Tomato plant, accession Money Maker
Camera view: tilt-top (135 deg); turntable rotation: 330 degrees
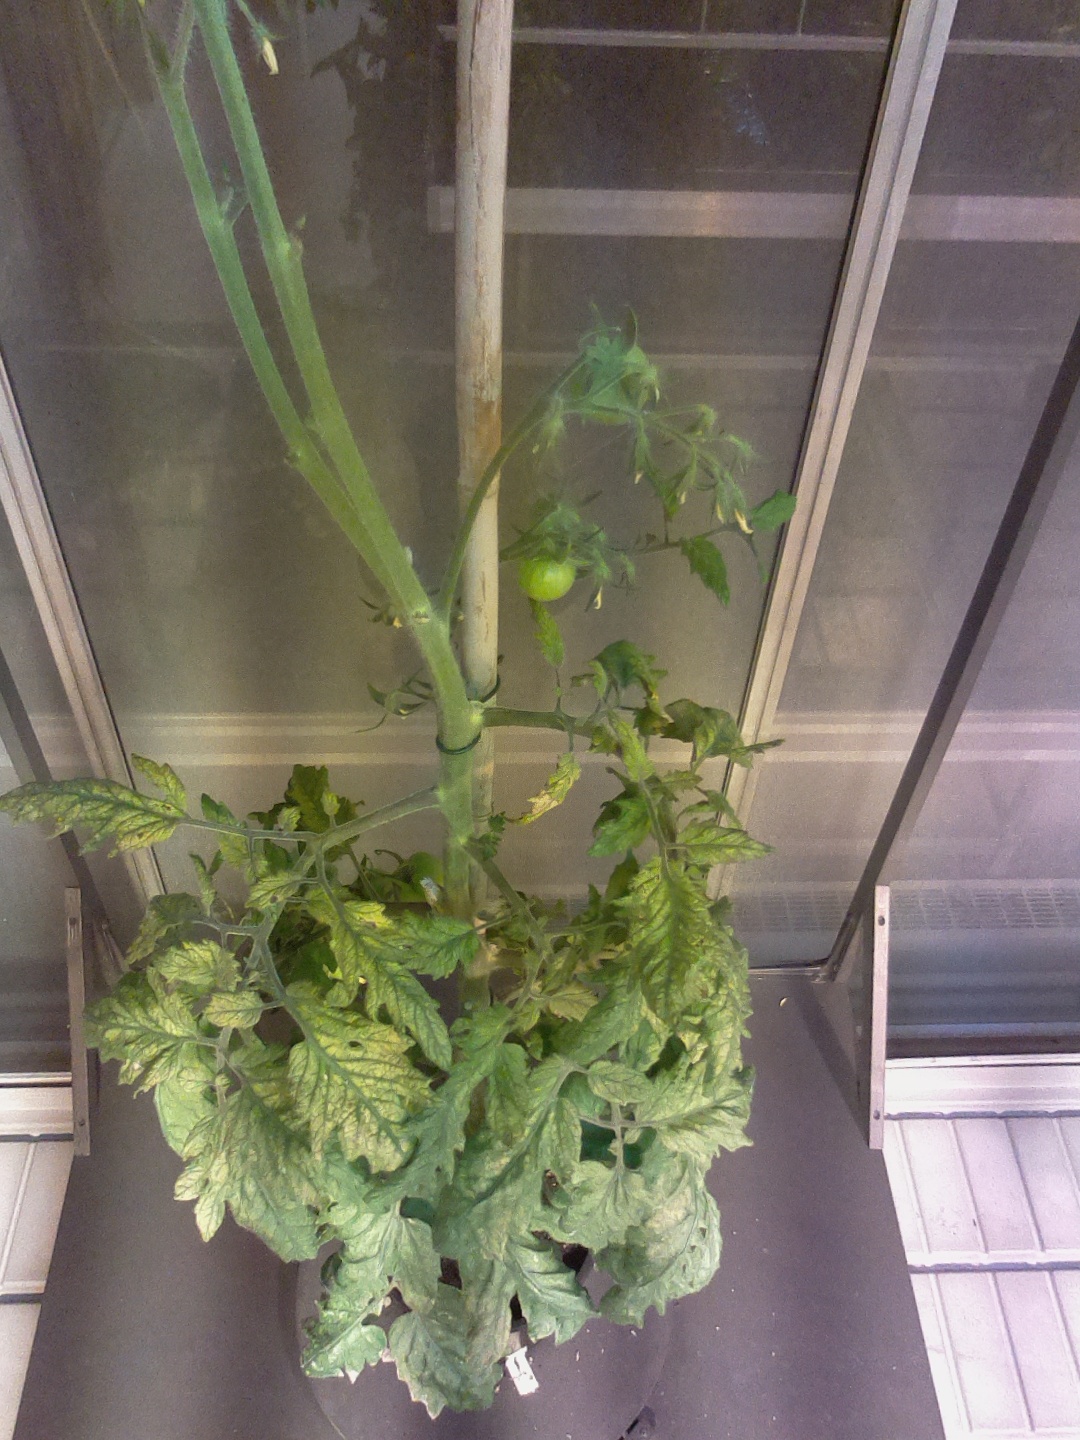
BBCH growth stage 78: 80% -90% of final fruit size